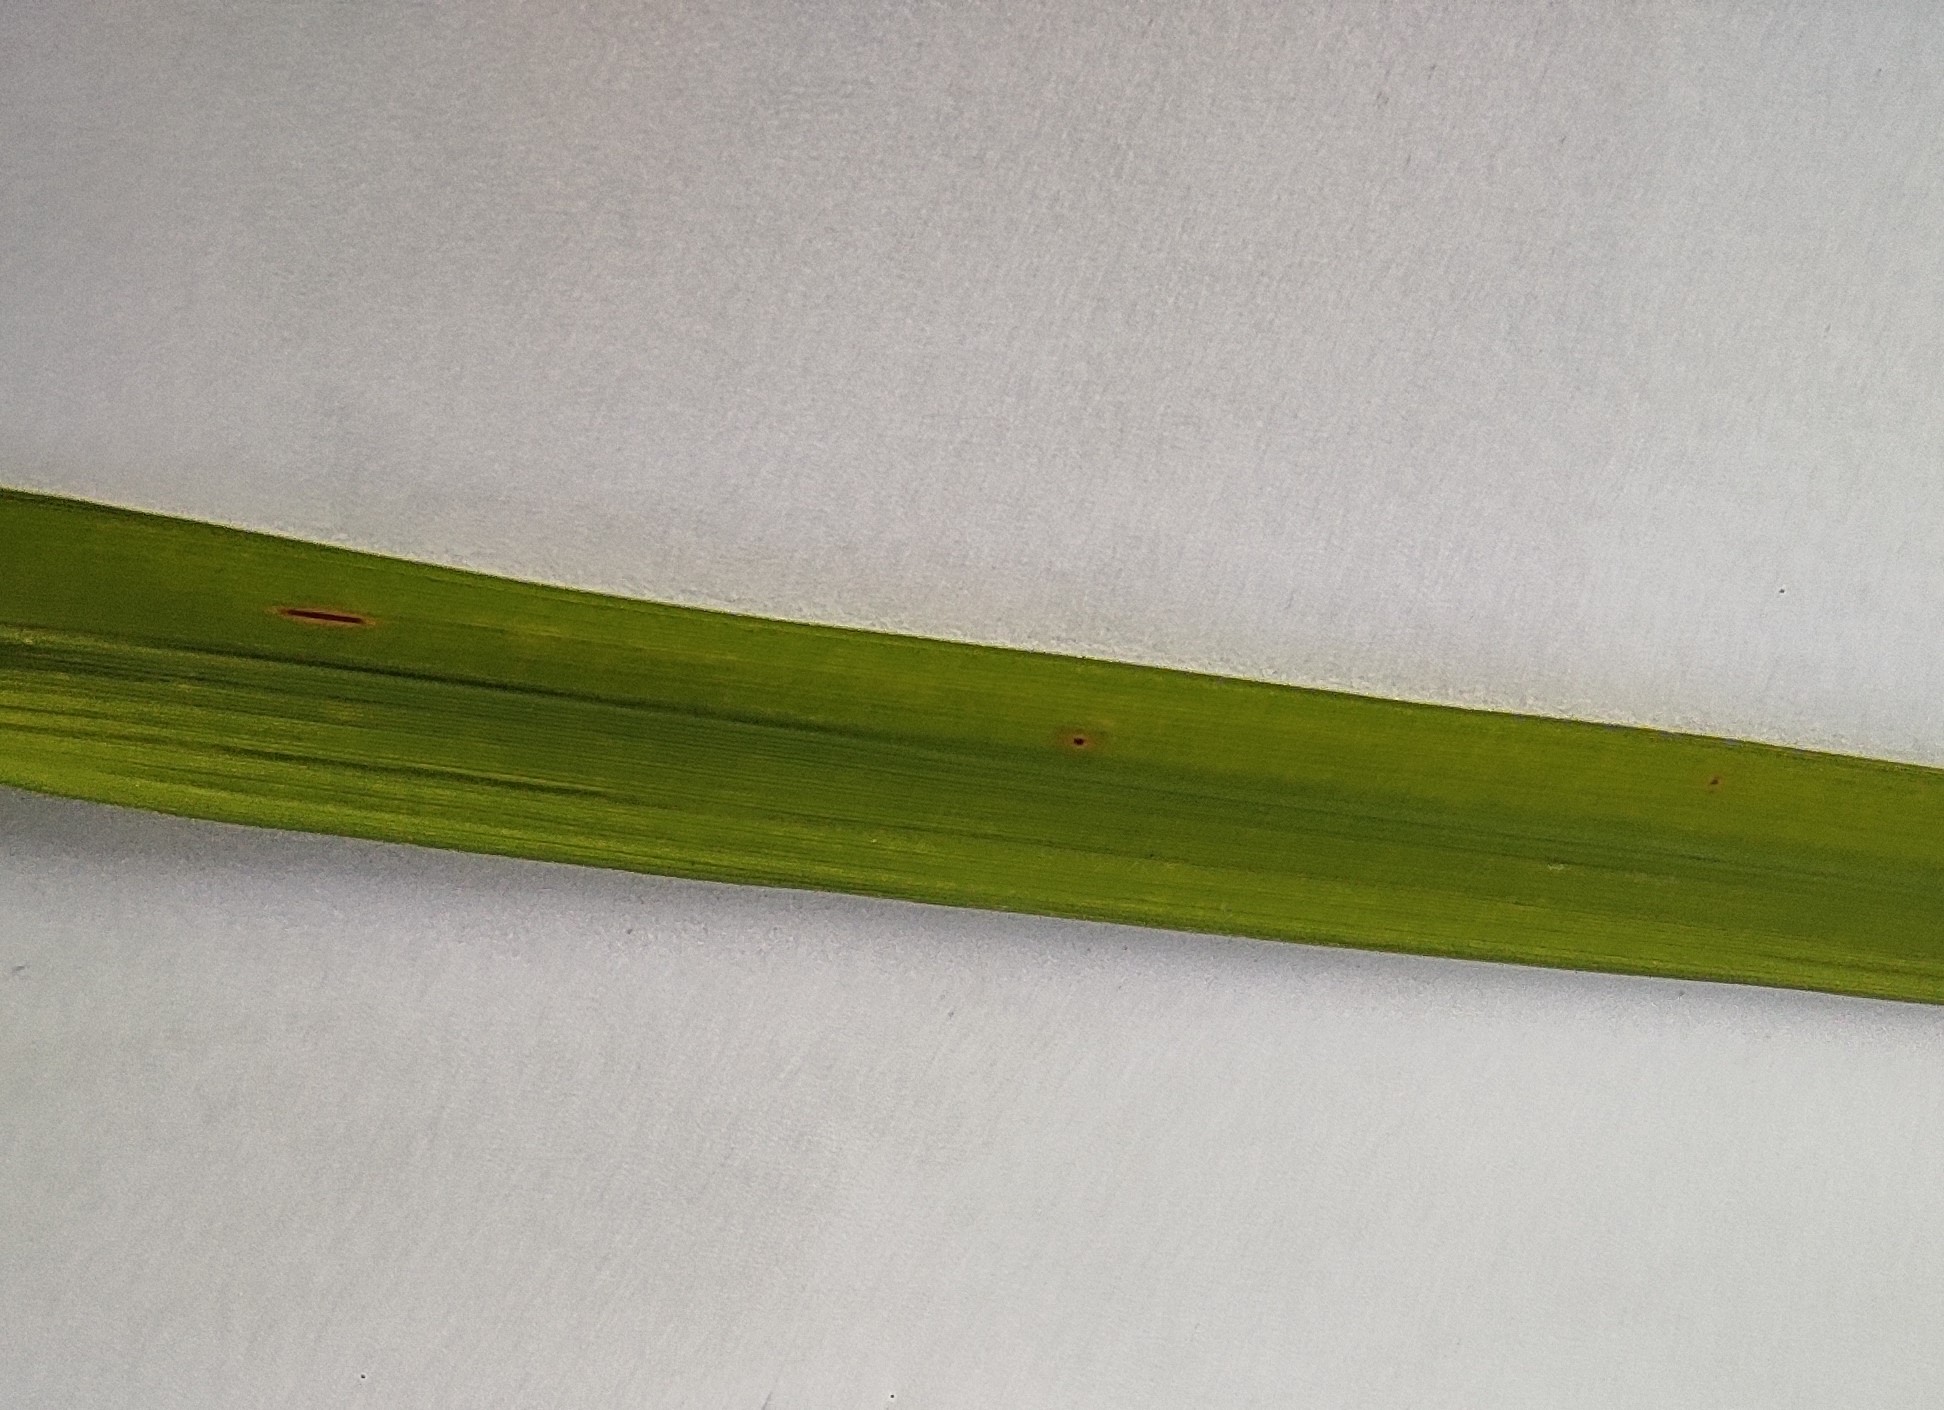
Label: Healthy